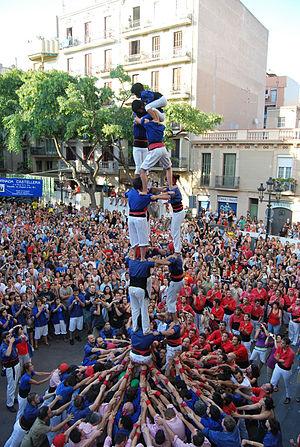
Les Castellers de la Vila de Gràcia sont une colla castellera du quartier de Gràcia fondée en 1996, et qui a pour objectif de construire des tours humaines. Ils ont été parrainés par la colla des Castellers de Terrassa, celle des Castellers de Sants et celle des Castellers de Sant Andreu de la Barca. La couleur de leur chemise est le bleu marine.